No Mercy for the Rude

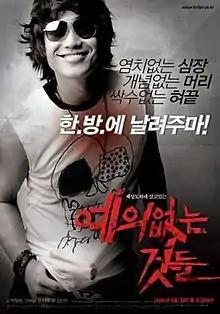
Theatrical poster

No Mercy for the Rude is a 2006 South Korean neo-noir action comedy film directed by Park Chul-hee. It stars Shin Ha-kyun in the lead role. The film revolves around a mute hitman who vows to kill only rude people, and use the money for his tongue operation.